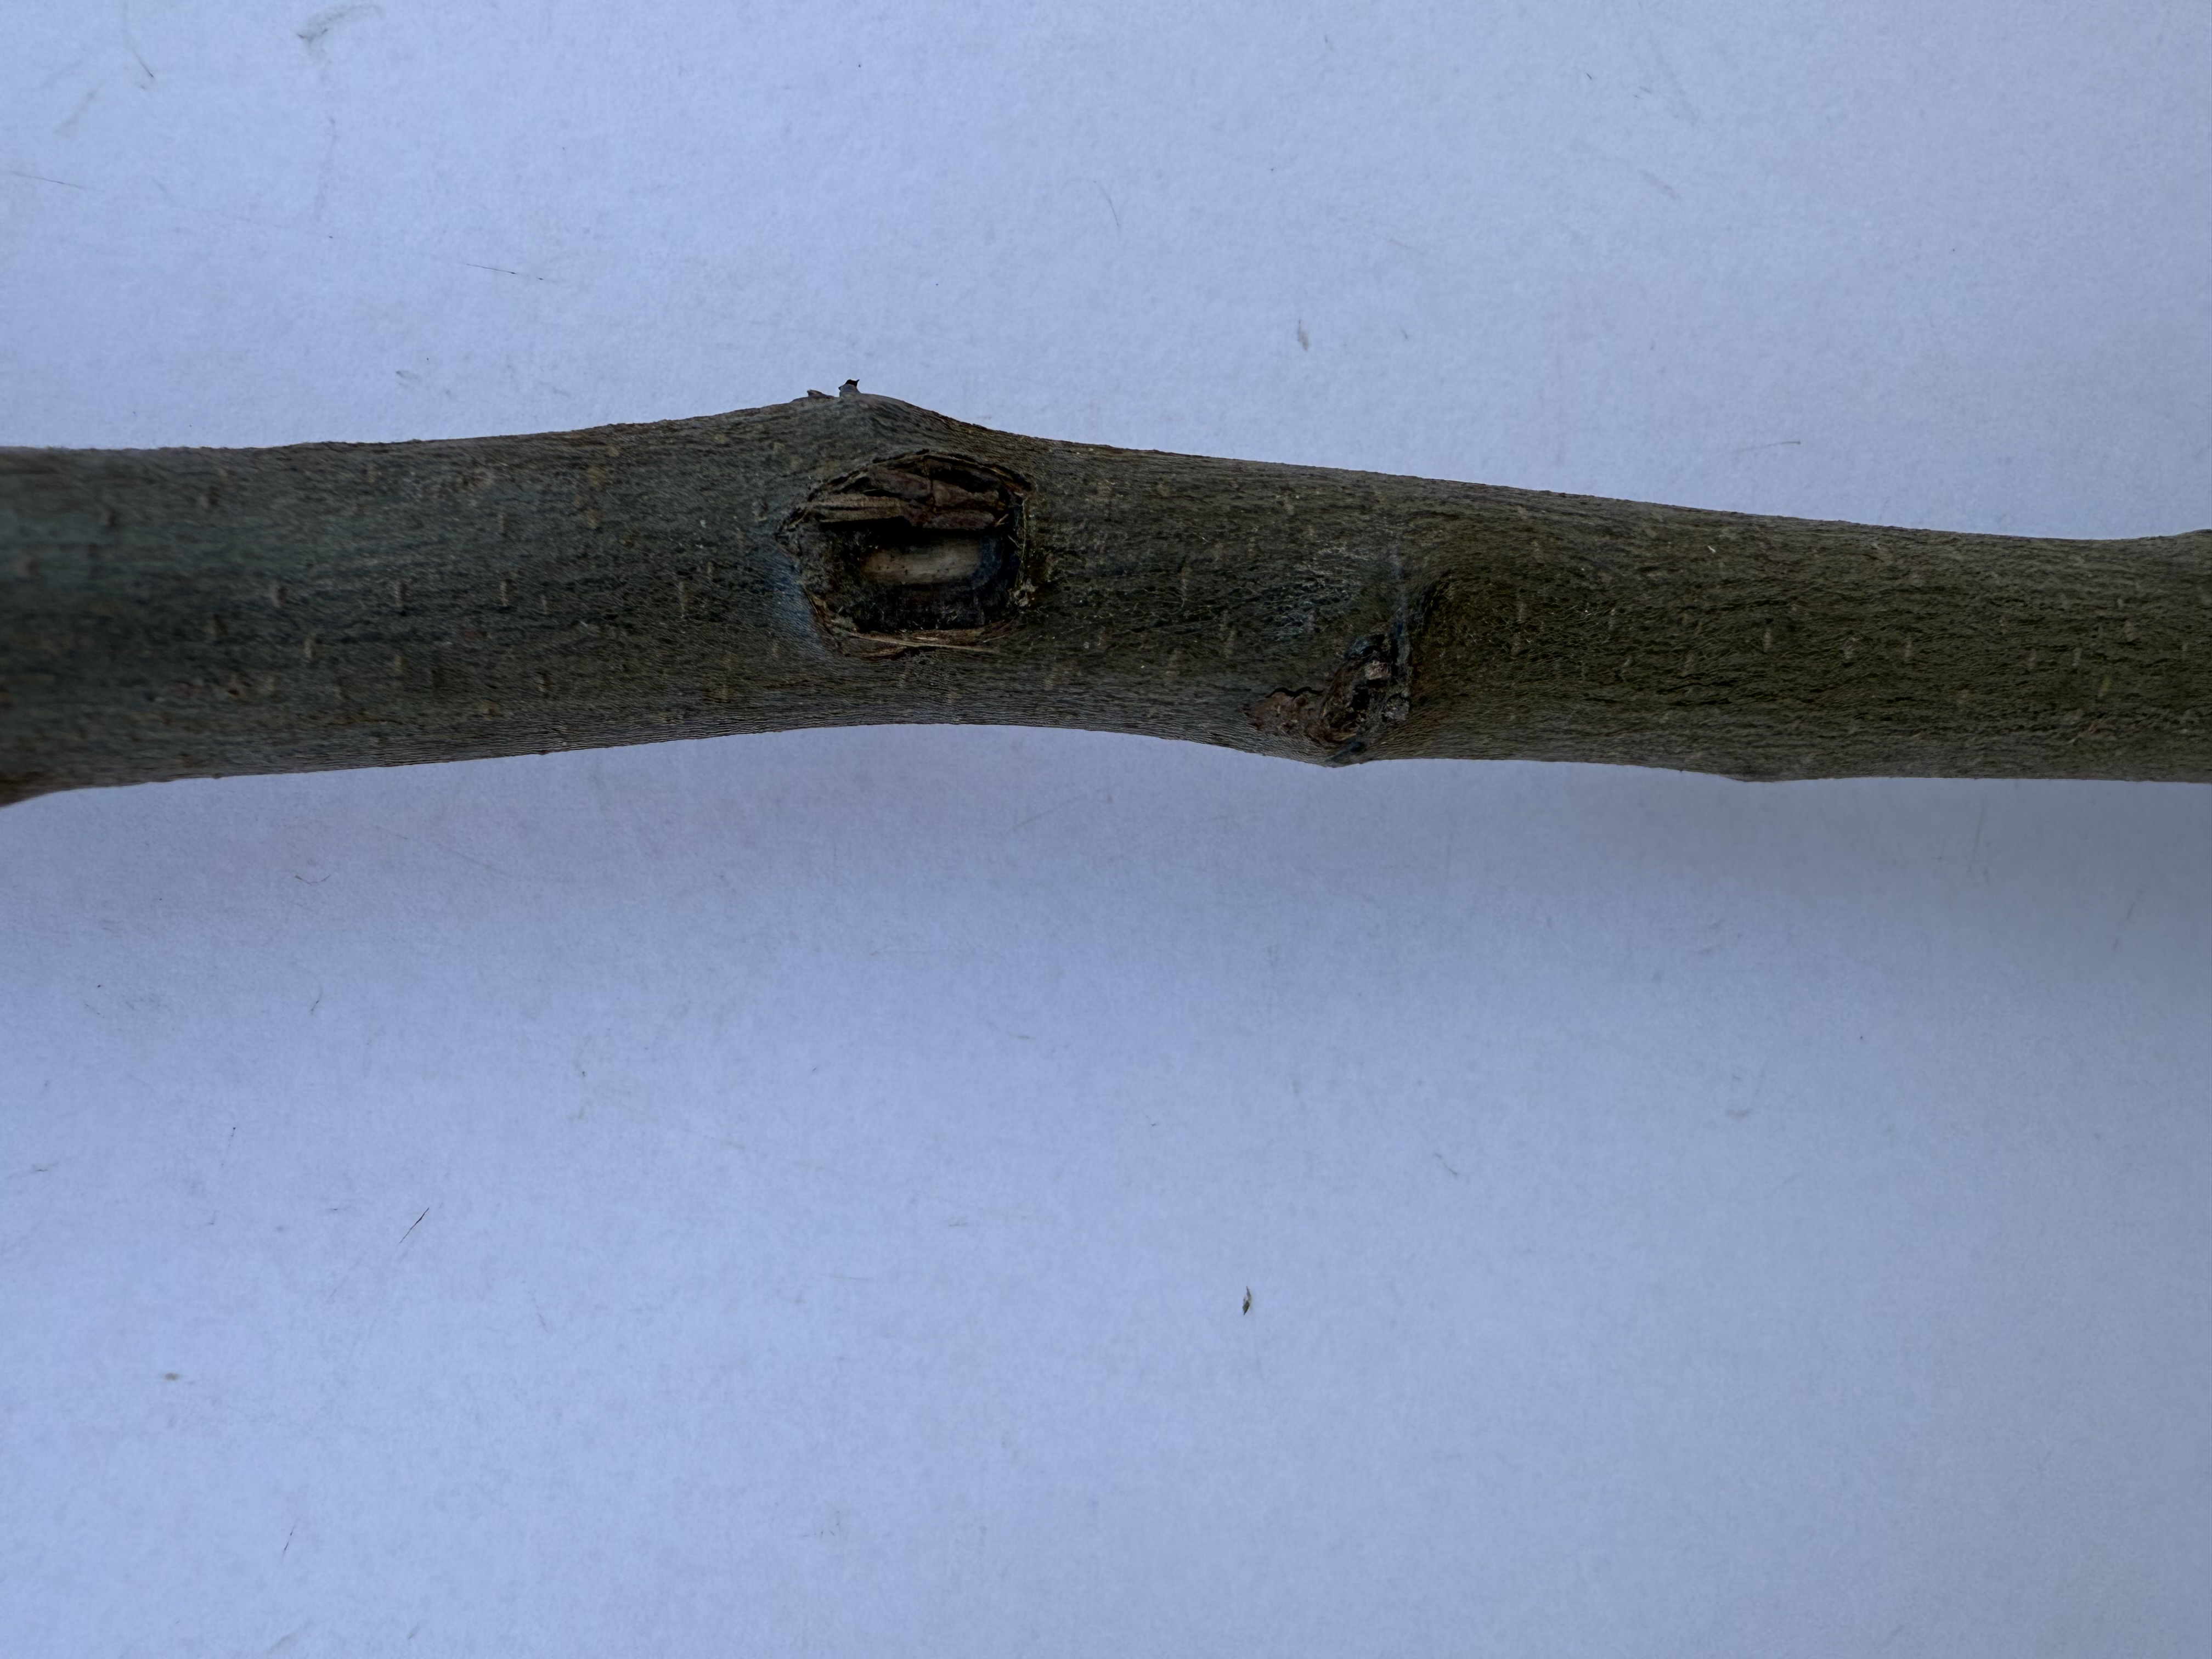
Variety: Ekmek Quince